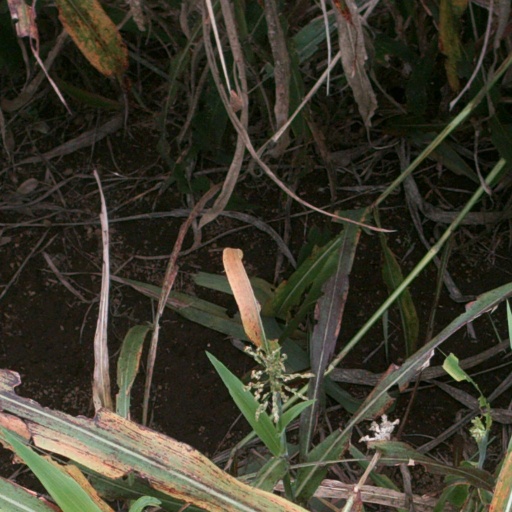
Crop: sorghum